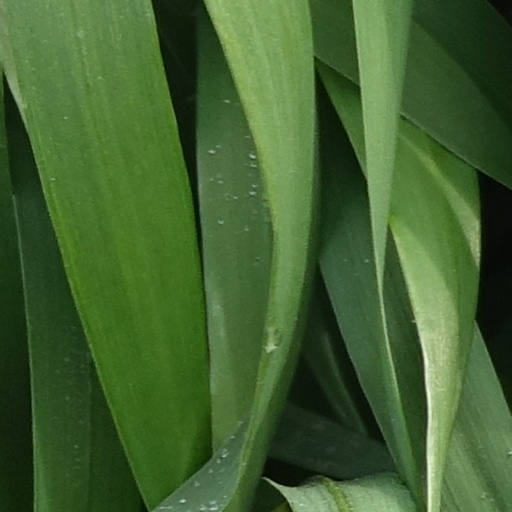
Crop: wheat